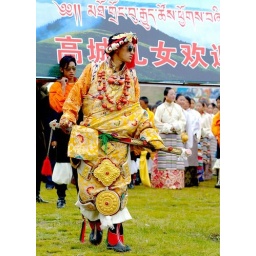
This Khampa man carried his jewelled sword, several gold and silver Ghau amulets, and in his hair wears red tassels and silver ornaments